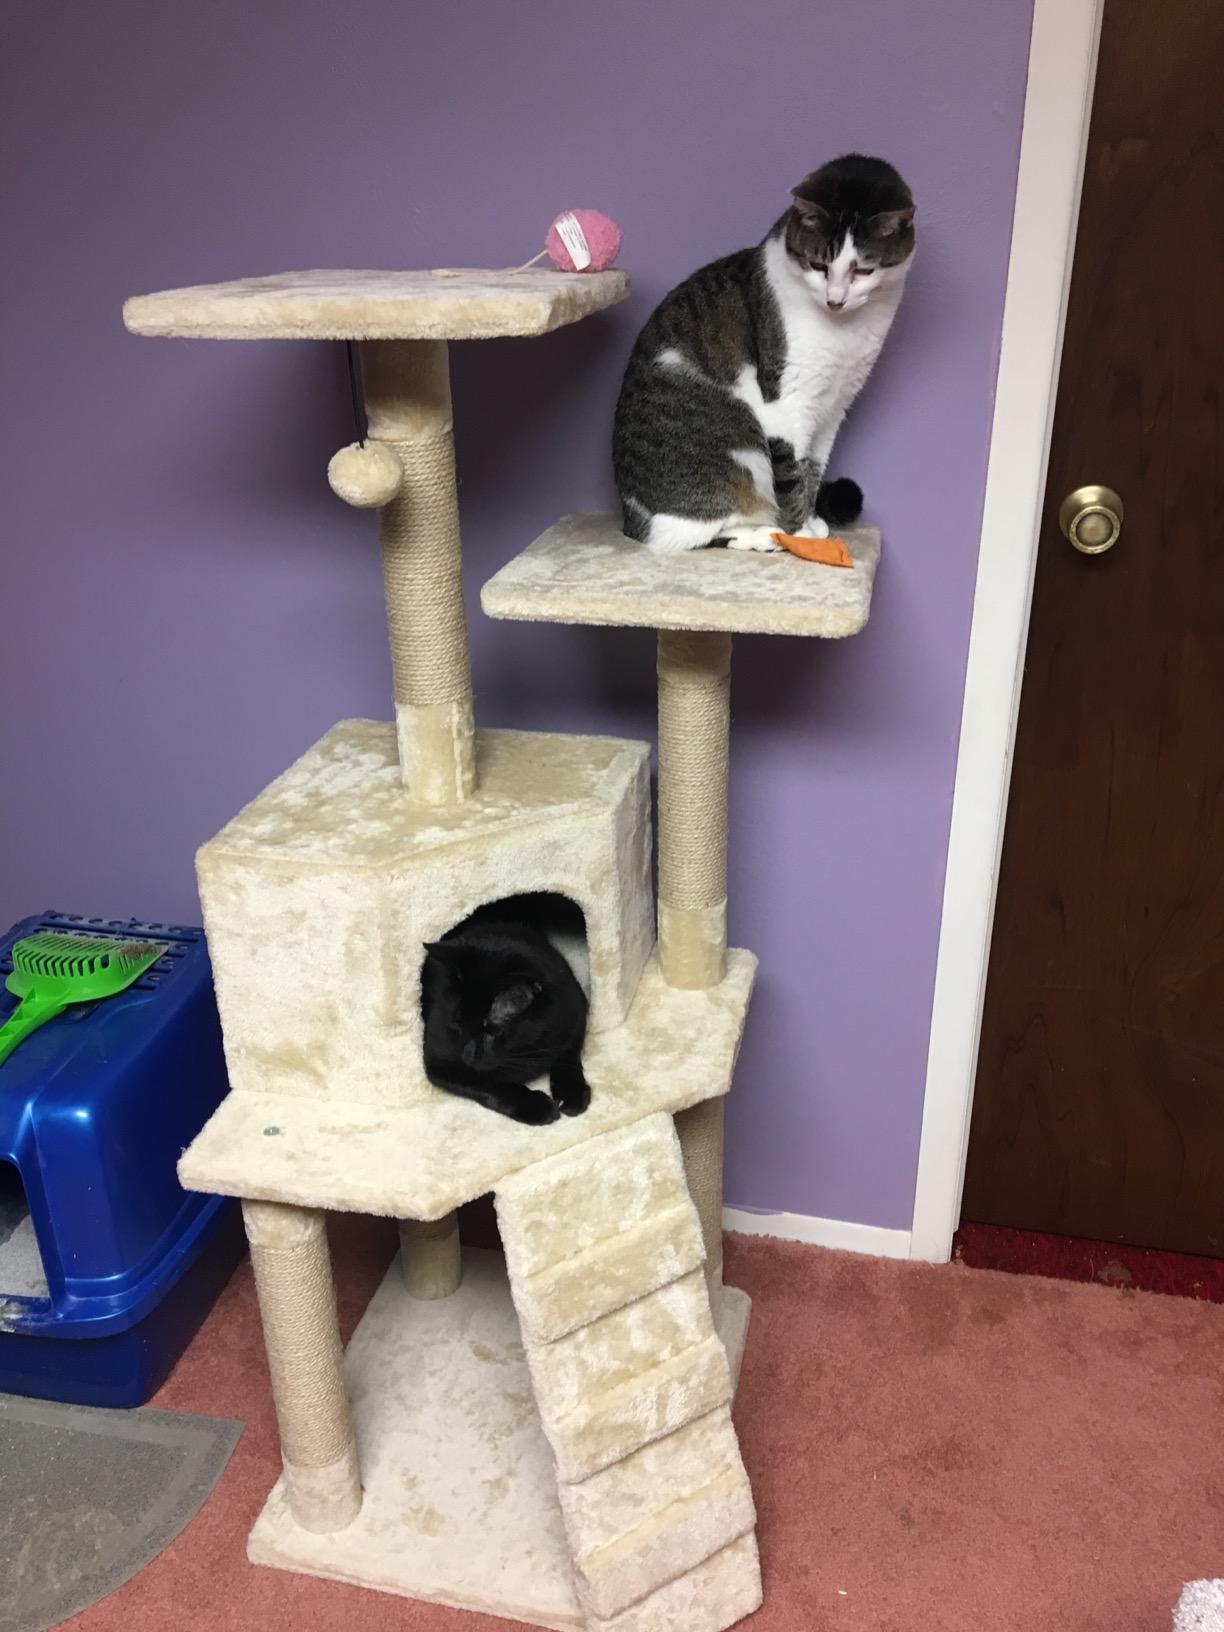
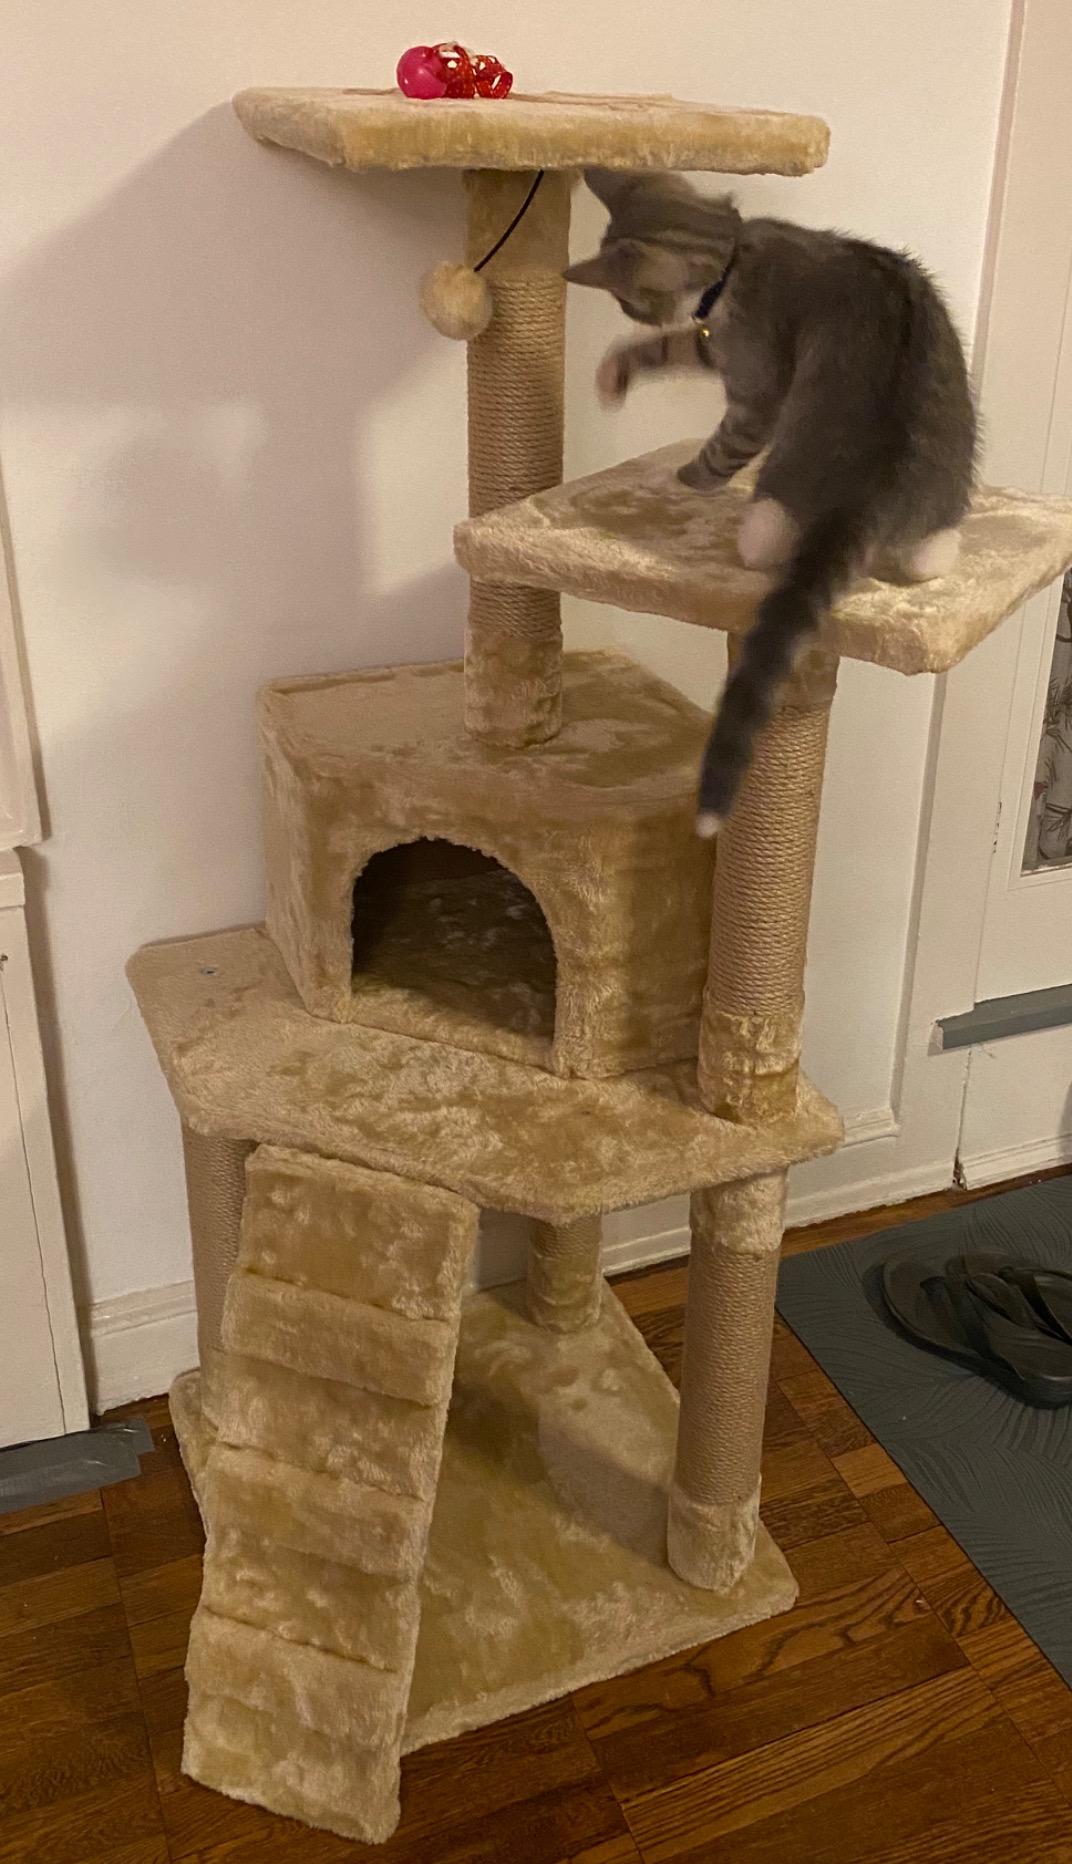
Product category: items_cat tree
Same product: yes